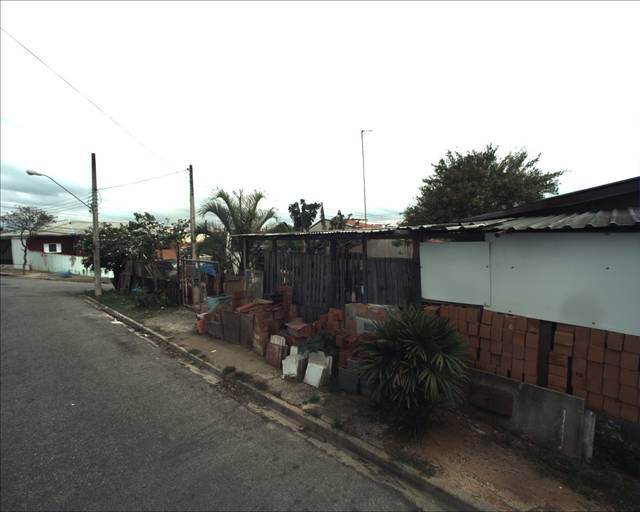
Region: Brazil
Coordinates: -23.501, -47.498